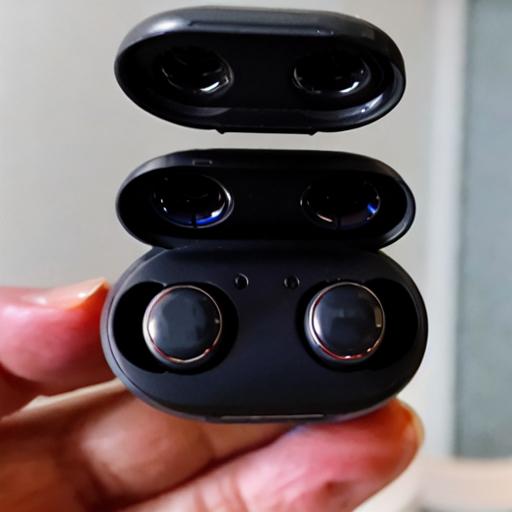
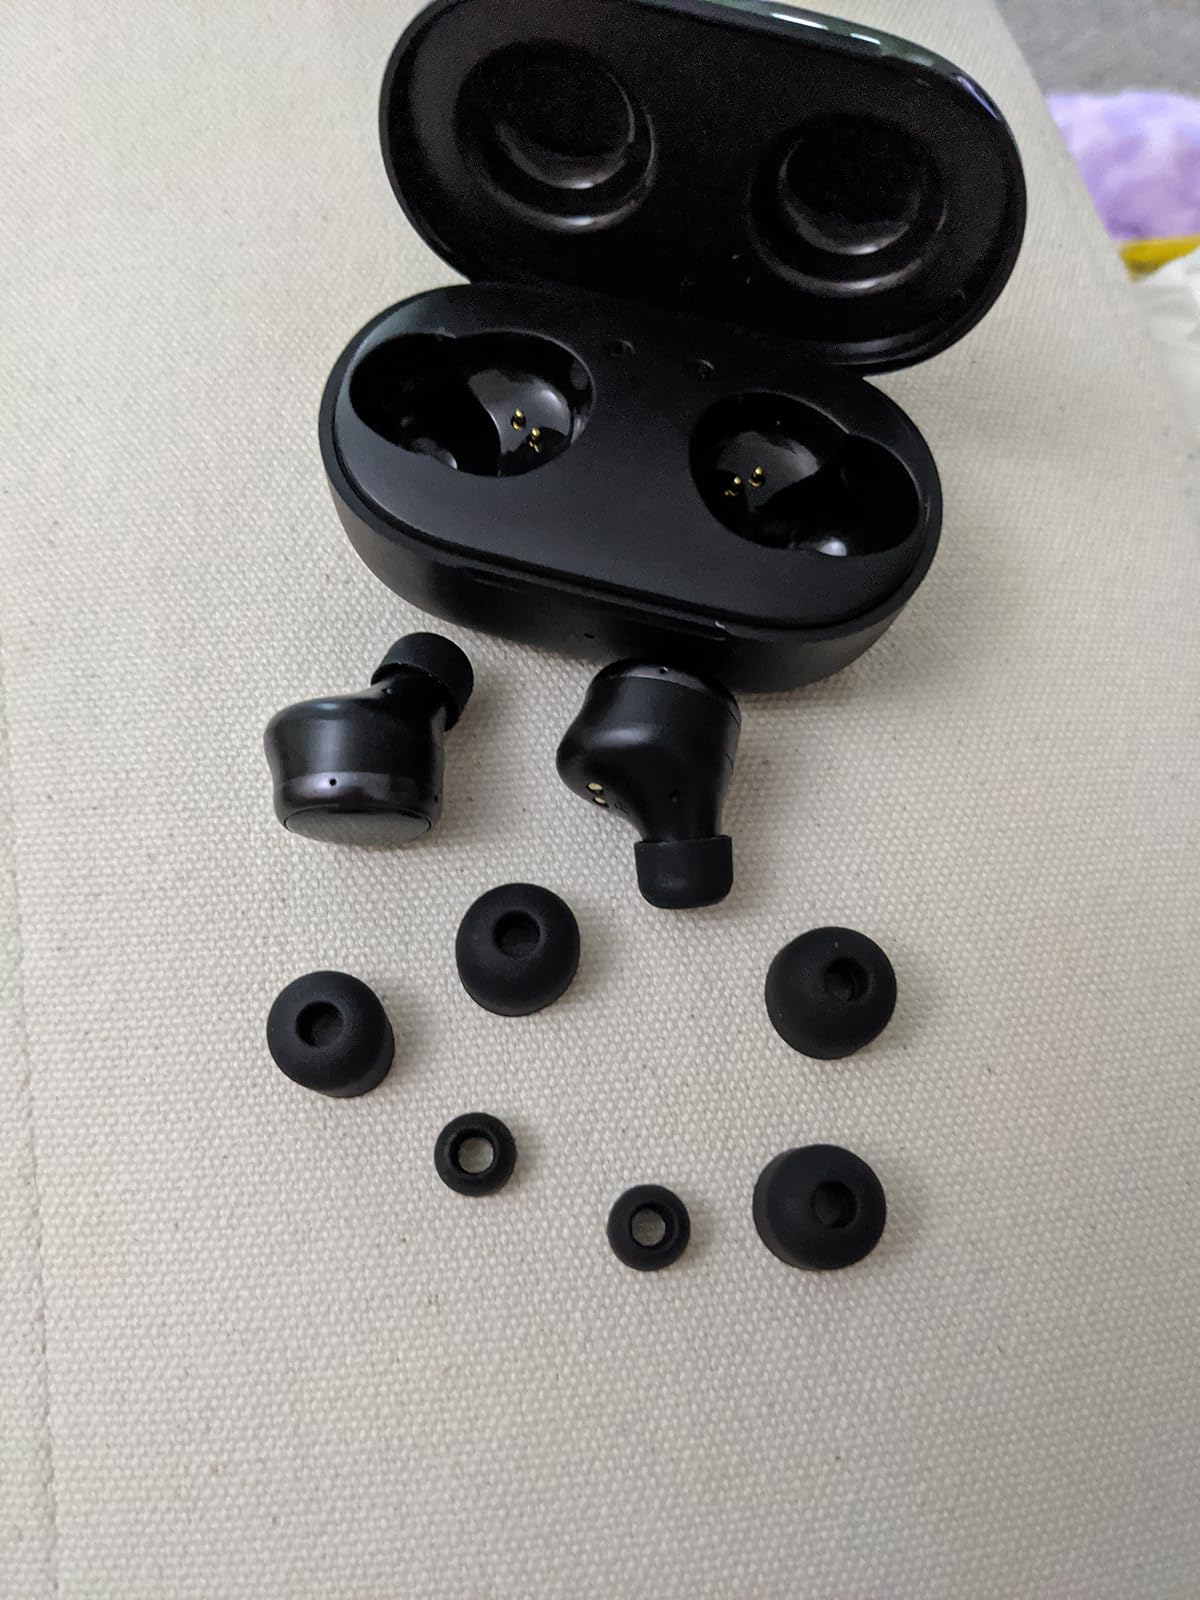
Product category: earbuds
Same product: no